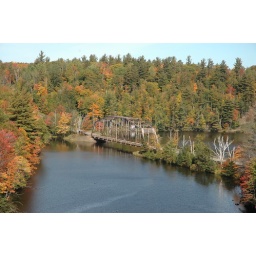
The old steel bridge on county road 510. in Michigan's upper pennsula taken from on top of the new bridge.